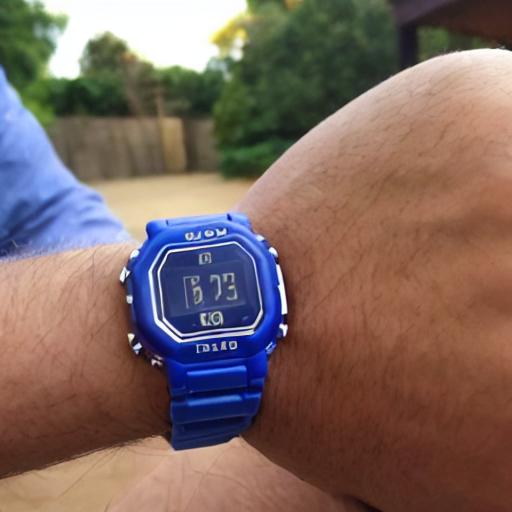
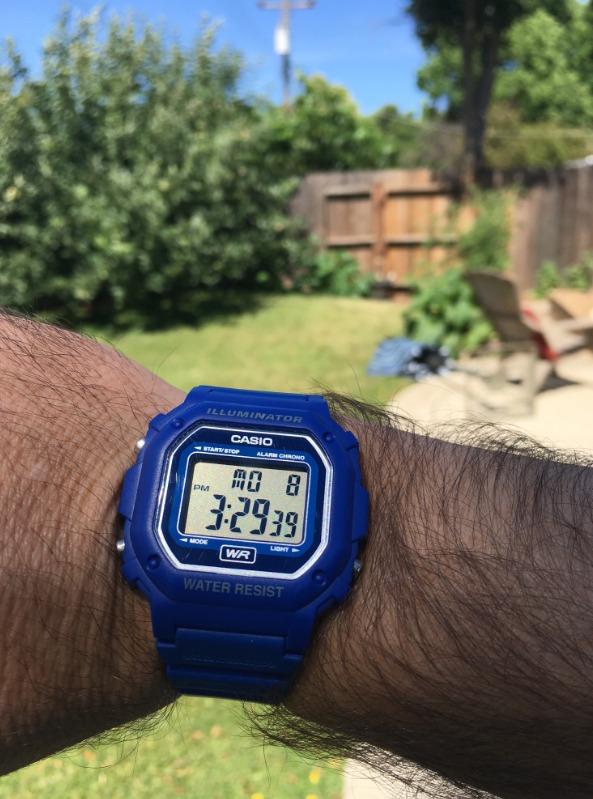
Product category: accessories_watch
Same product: no